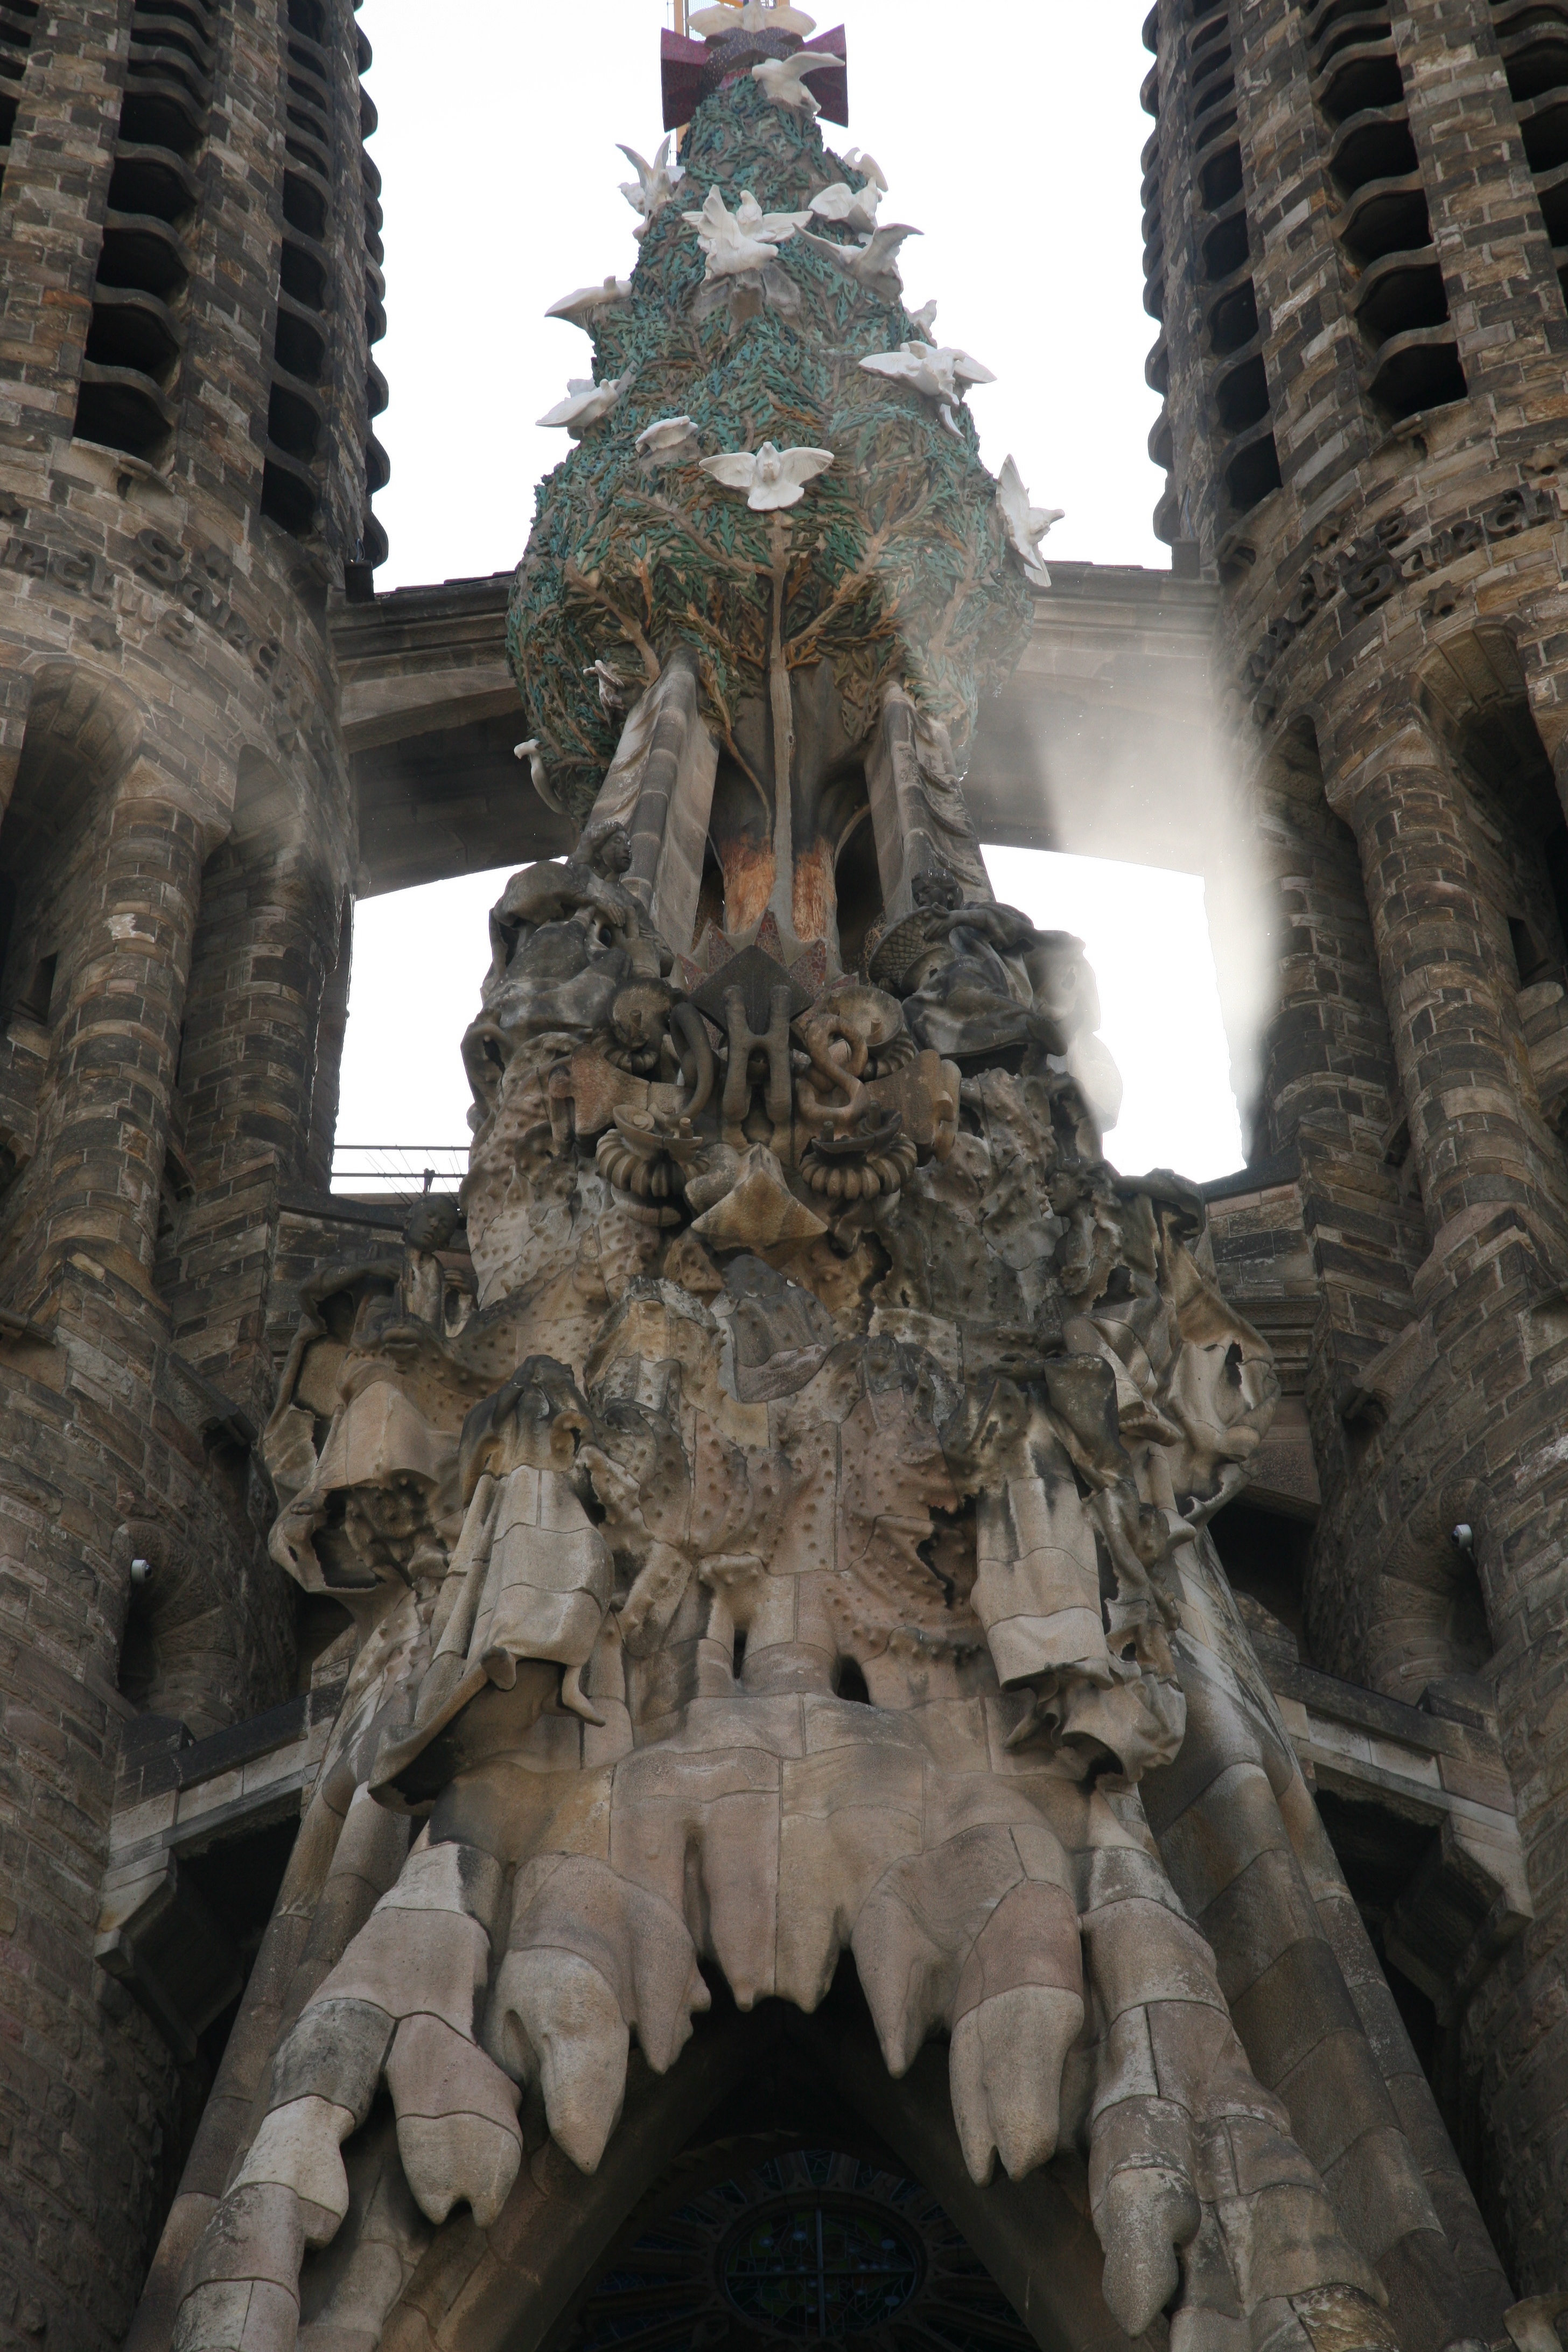
architecture, building, monument, statue, facade, cathedral, barcelona, place of worship, sculpture, nativity, spain, espagne, artnouveau, temple, arquitectura, catalonia, escultura, fachada, barcelone, gaudi, sagradafamilia, 5d, tiffany, carving, architektur, skulptur, modernstyle, espana, catalogne, spanien, modernismo, spanje, espanya, katalonien, antonigaud, eixample, gothic architecture, catalu a, geburt, natividad, nativit, ancient history